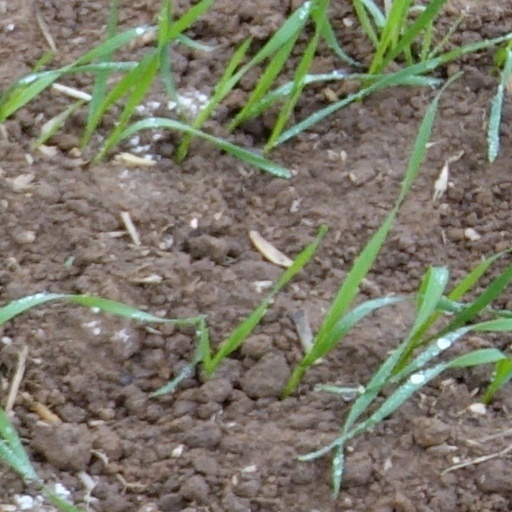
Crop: wheat